New Highmark Stadium

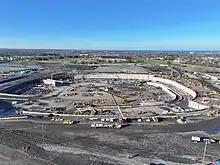
New Highmark Stadium under construction in December 2023

Ceremonial groundbreaking for the new stadium took place on June 5, 2023, leading into excavation work over the following months. By March 2024, excavation was nearly complete, with work commencing on concrete pouring and steel beam assembly. By August 2024, the steel had risen noticeably above ground. Observers have noted the similarity of the new stadium's design to that of Tottenham Hotspur Stadium in London.